Lambretta

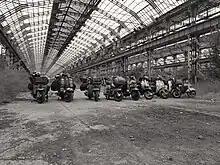
Lambretta scooters inside the derelict Innocenti Lambetta factory in Milan

As the race to be the first person on the moon gathered pace, Innocenti's new model was launched, the Luna range (Luna meaning "moon", in Italian). The machines looked very advanced for their day, reverting to the open frame style of the much admired "D" types, and although sales were slow to start with, racing success from grass-tracking to circuit-racing soon made them a sales success. Designed by Bertone Innocenti wanted a small frame and engine Lambretta that could be sold alongside the larger models. The frame had a tubular-steel front end, with bolt-on leg shields, and a monocoque pressed-steel rear frame.